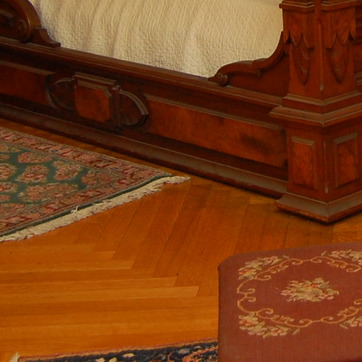
Material: carpet